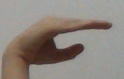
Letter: jeem